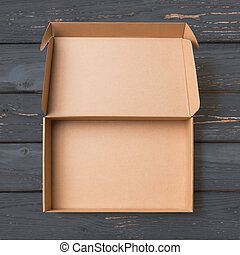
Label: cardboard